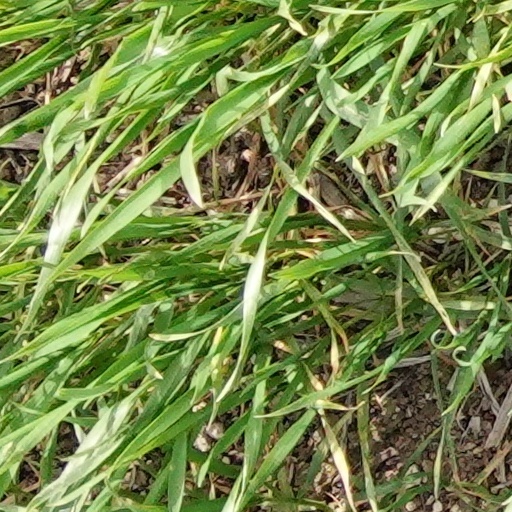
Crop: wheat